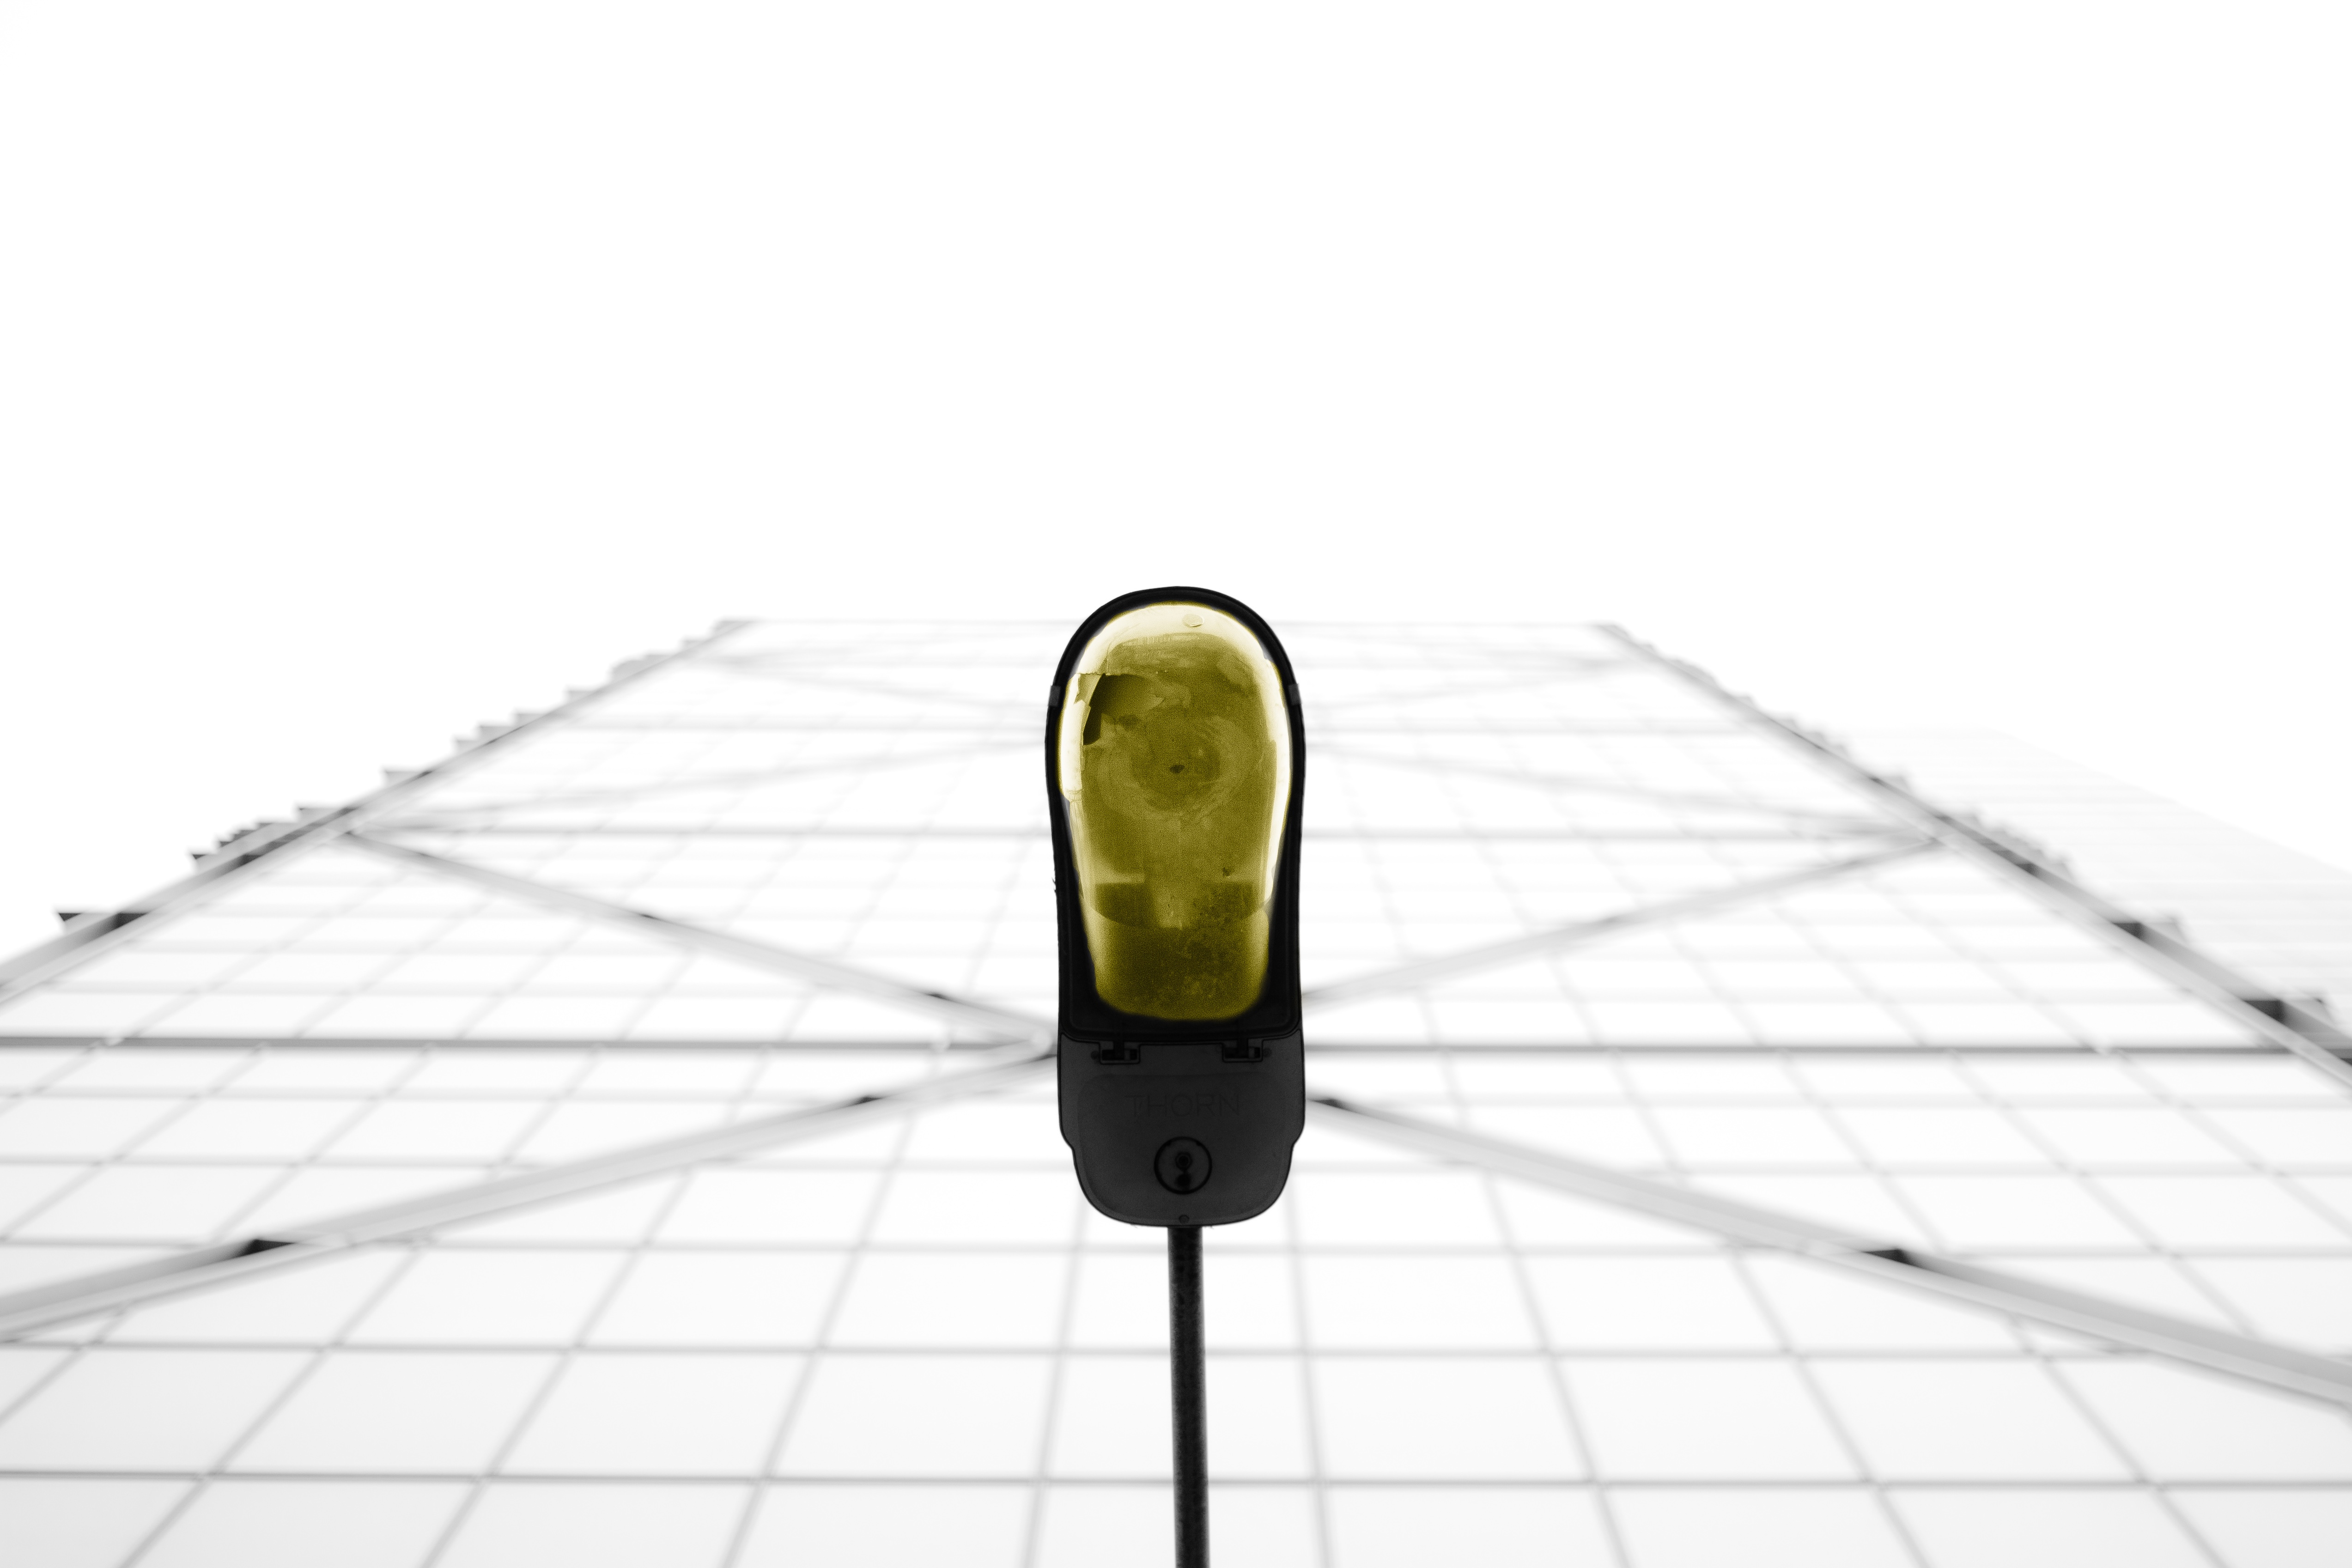
line, energy, diagram, shape